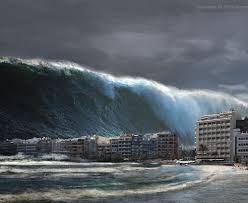
Nataal bii ñu ma yonnee gis naa ci ... Bu mel ni duusu géej bu mag, bu mel ni mooy song ëe dëkk bi. Mu jëm si ci waa dëkk bi.